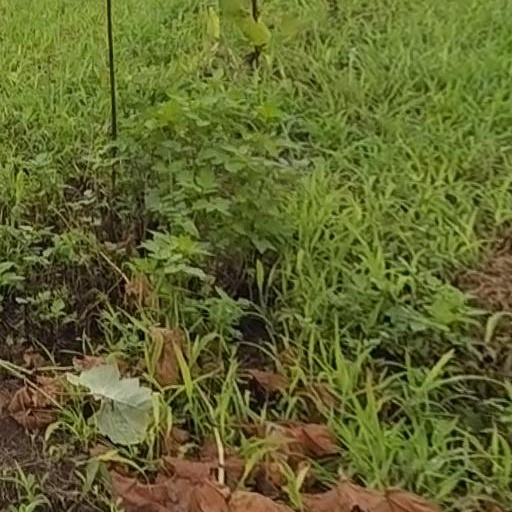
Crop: grape